Spark plug

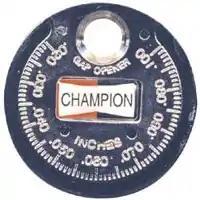
"Gap gauge:" A disk with a tapered edge; the edge is thicker going counter-clockwise, and a spark plug will be hooked along the edge to check the gap.

A further feature of sintered alumina is its good heat conduction – reducing the tendency for the insulator to glow with heat and so light the mixture prematurely.